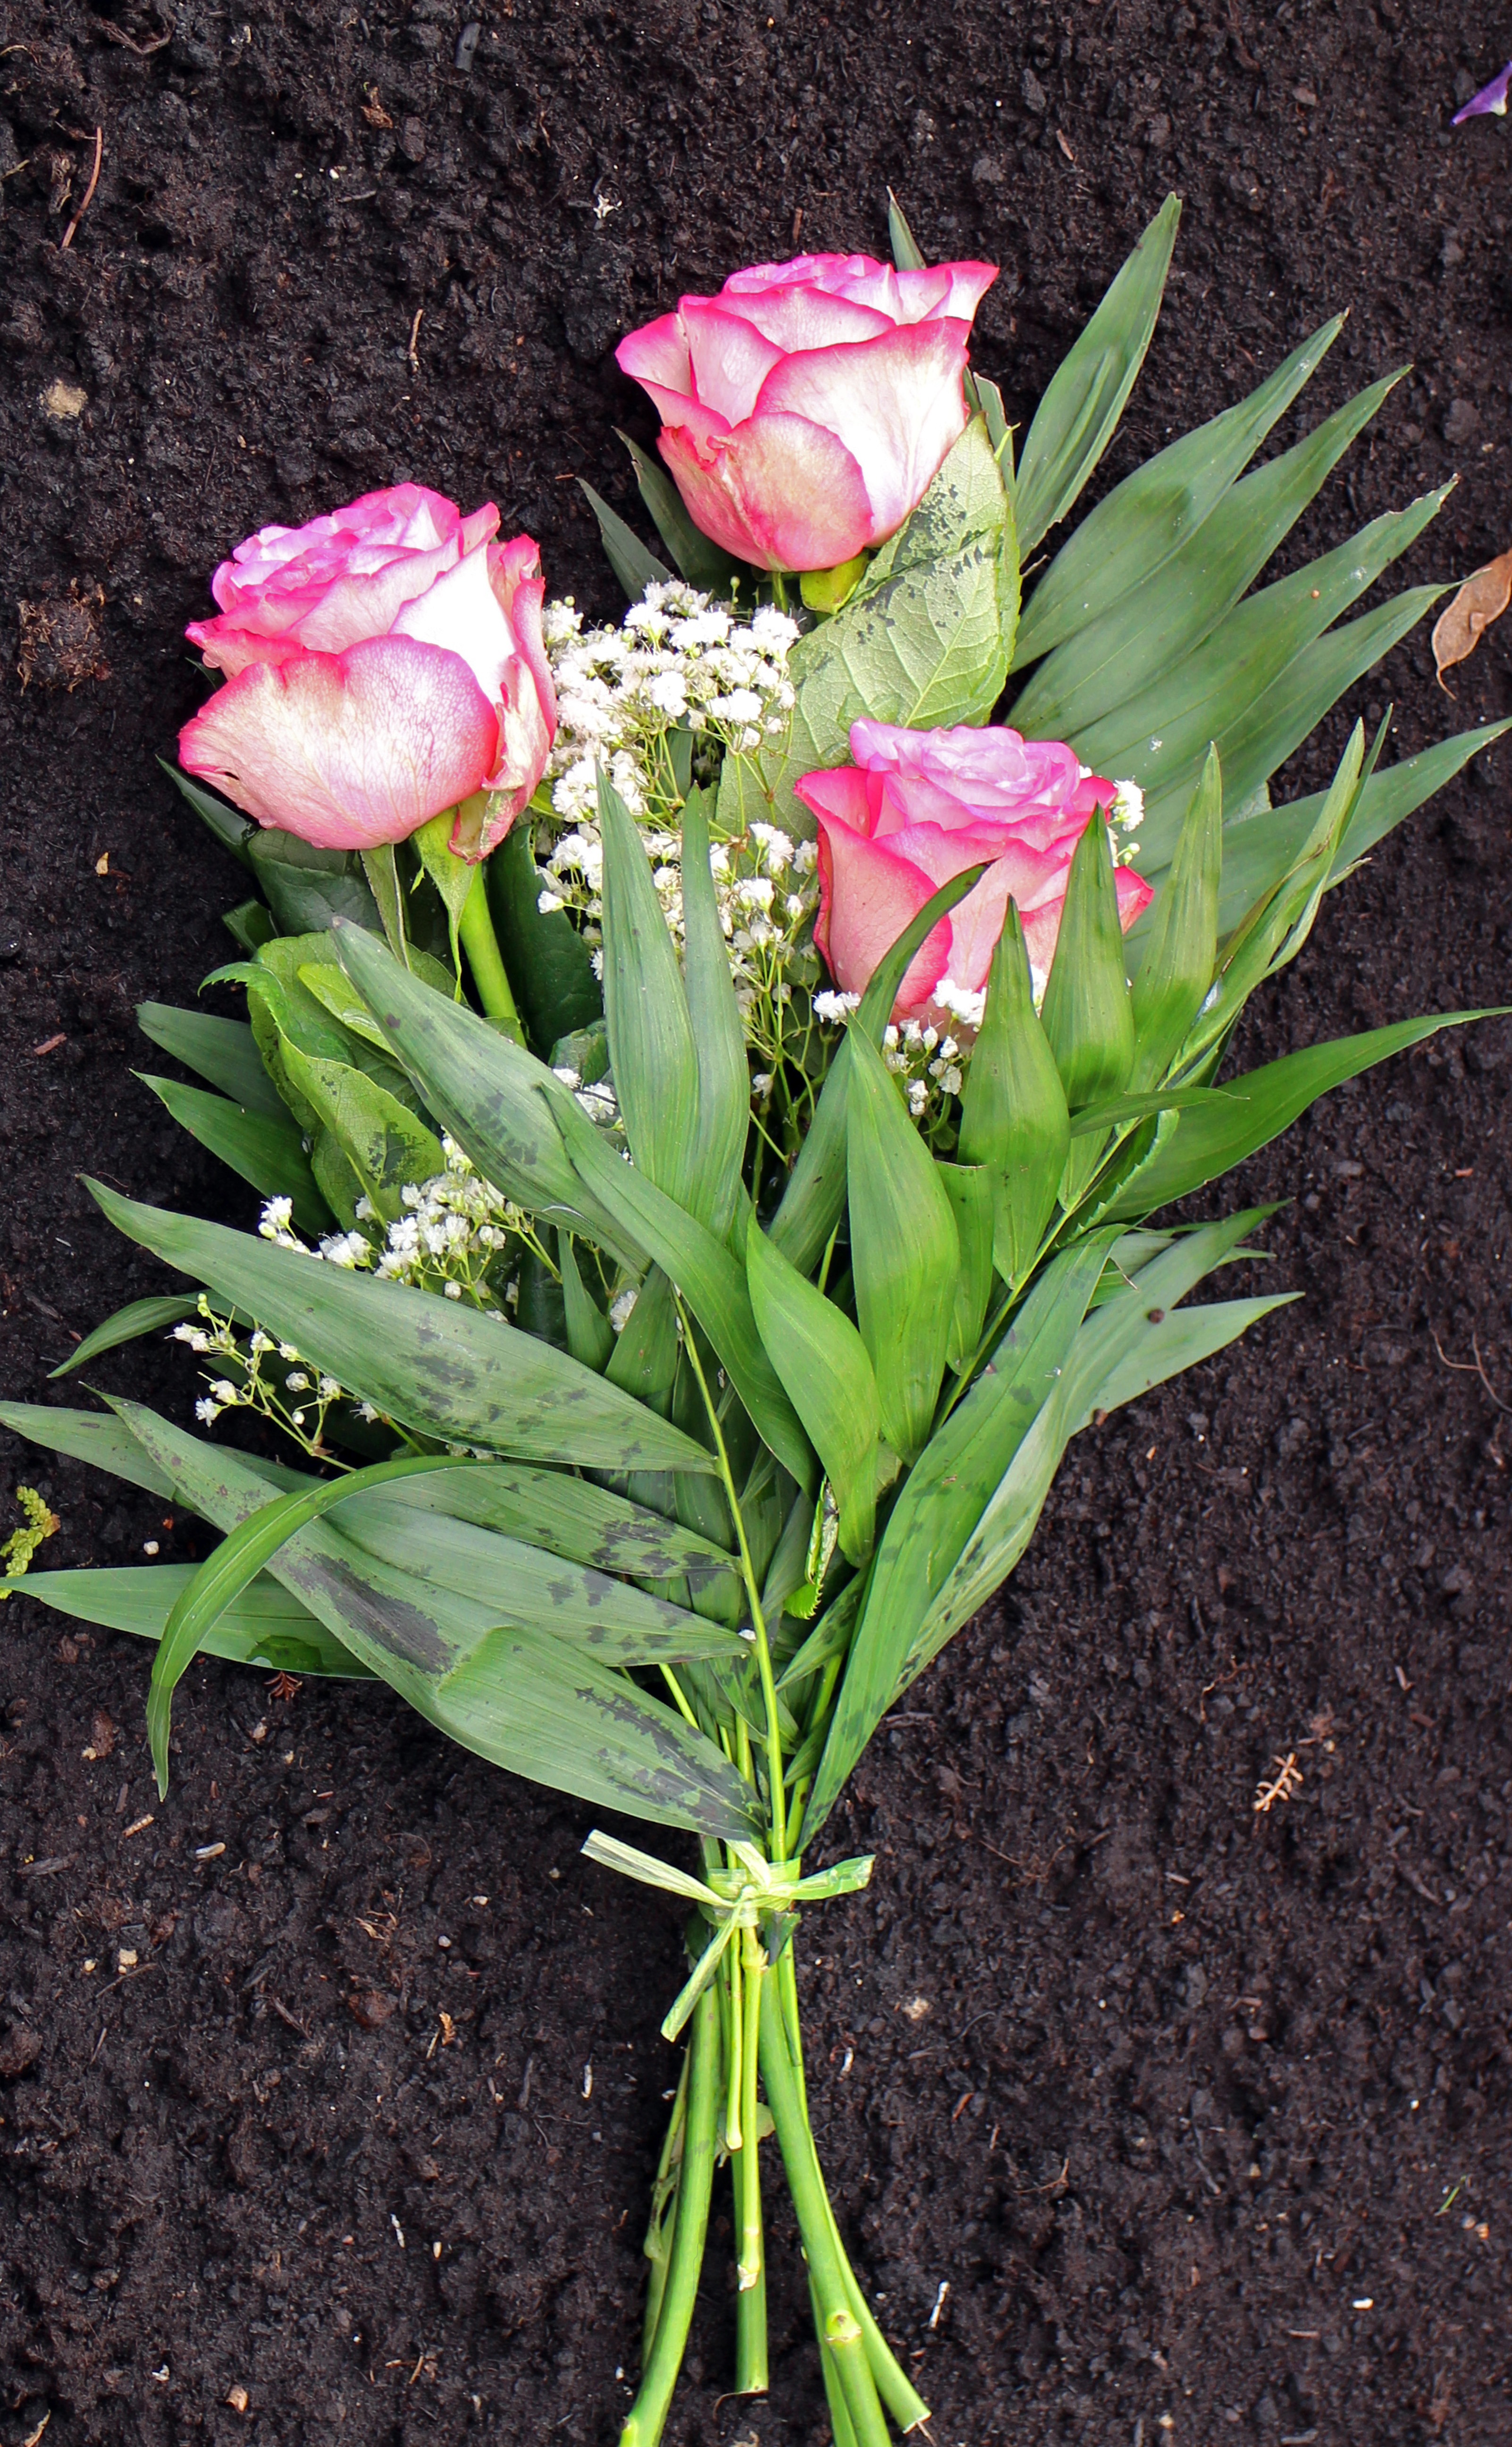
plant, flower, love, tulip, bouquet, botany, garden, flora, roses, affection, floristry, floral arrangement, flowering plant, flower bouquet, floral design, plant stem, land plant, flower arranging